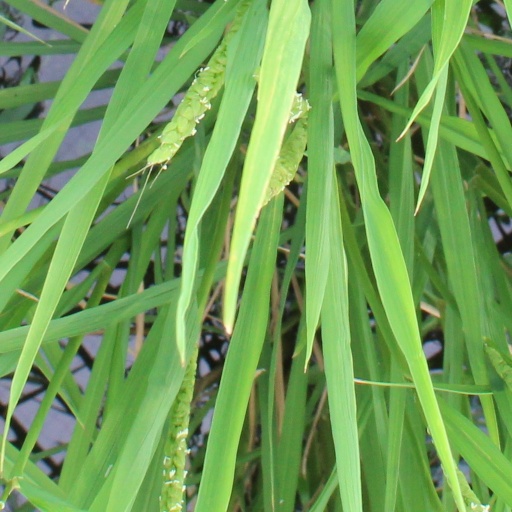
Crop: rice